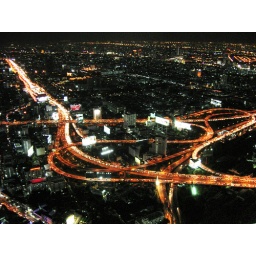
This is an HDR photo of a a large Bangkok interchange taken from the 84th floor of the Baiyoke tower in Bangkok.